Koninklijke Nederlandse Grofsmederij

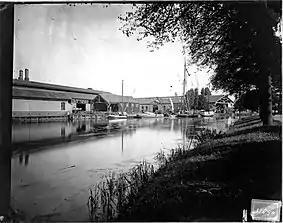
The Koninklijke Nederlandse Grofsmederij, seen to the north. Picture by Jan Goedeljee, about 1900.

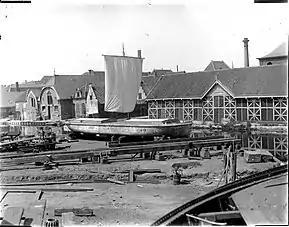
Shipyard at the Koninklijke Nederlandse Grofsmederij. Picture by Jan Goedeljee, about 1900.

On 31 August 1836 the company was founded as the public company 'Grofsmederij' with a capital of 200,000 guilders (about £16,500). The initiative had been taken by William Archibald Bake, who had contributed to Napoleon's campaign against Russia. He had gained experience in iron works at Liège. Bake would become the first CEO. Members of the supervisory board were: Mr. A. Hartvelt, C. Leembruggen, A. Librecht Lezwijn and J.B. Bucaille.